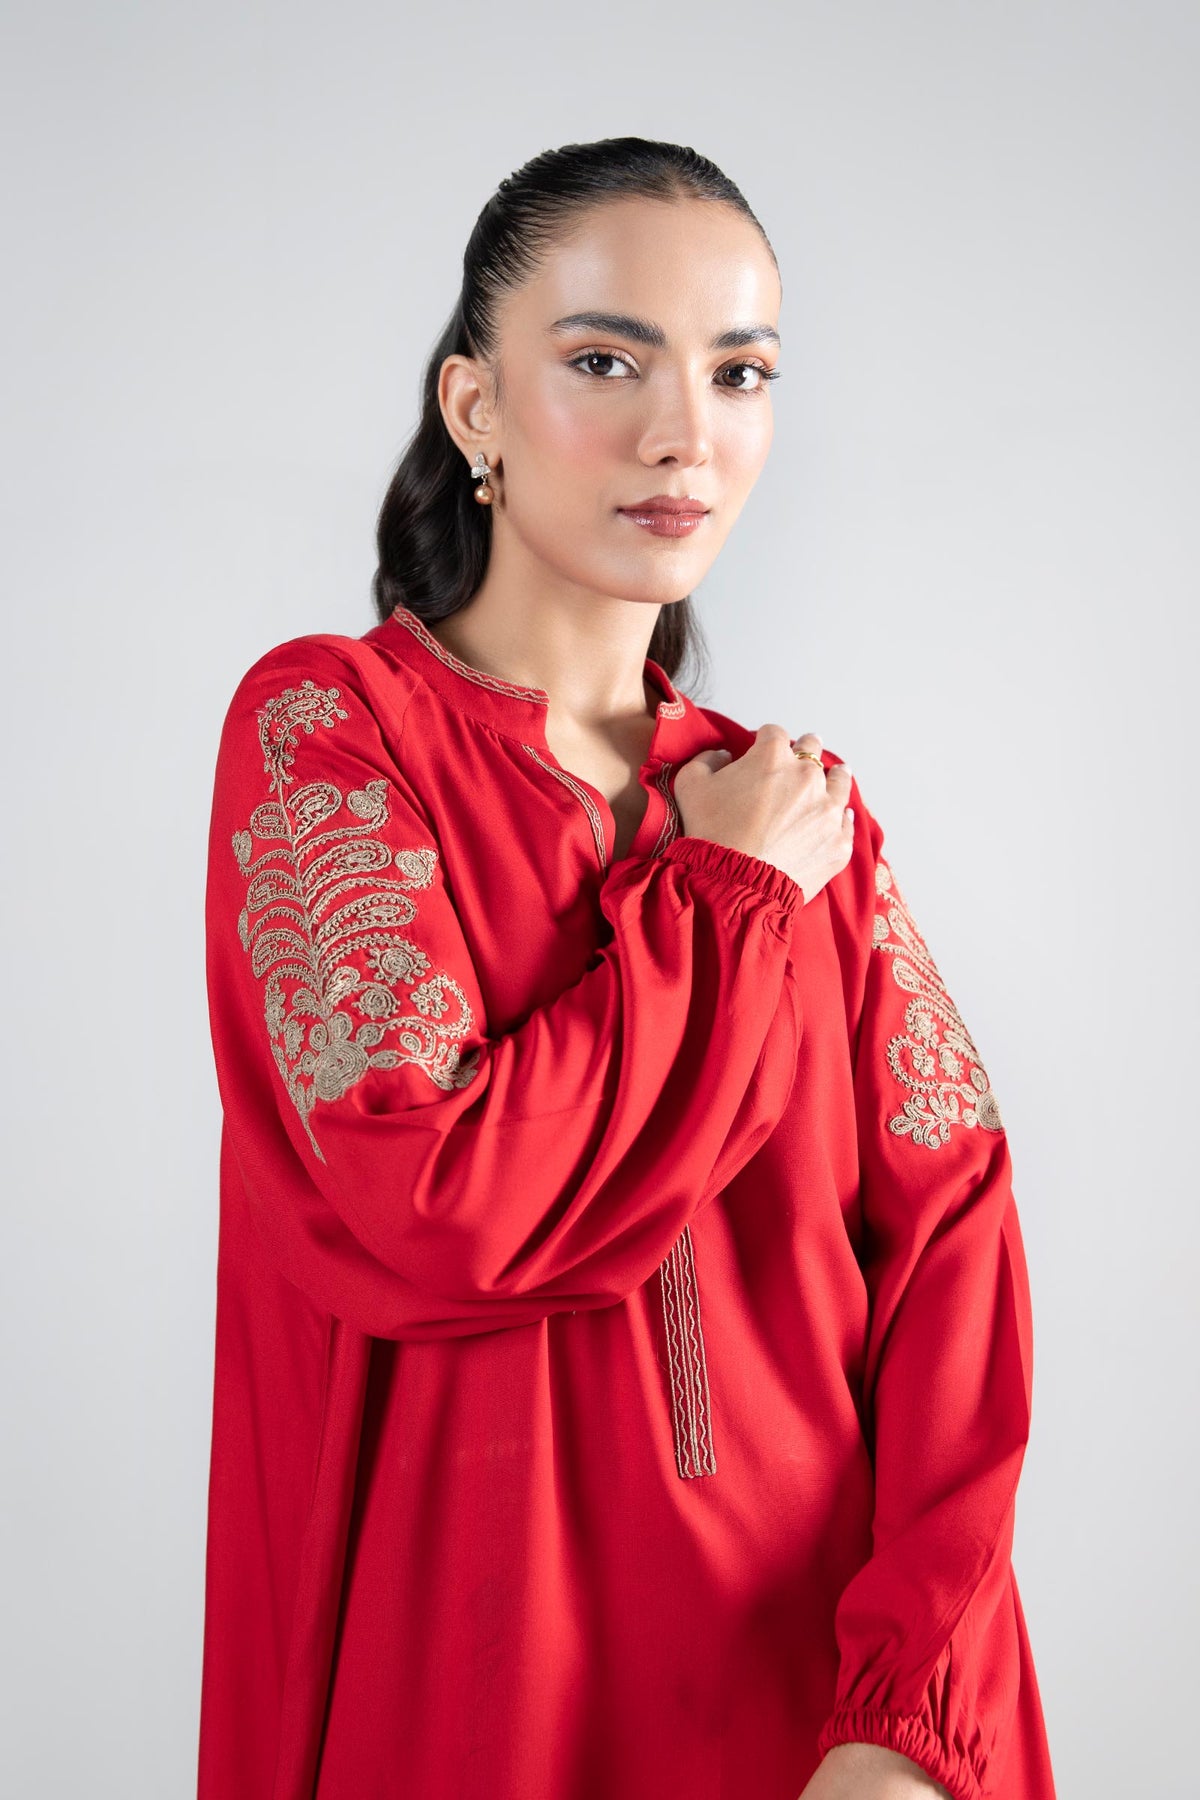
red gold embroidered long sleeve tunic